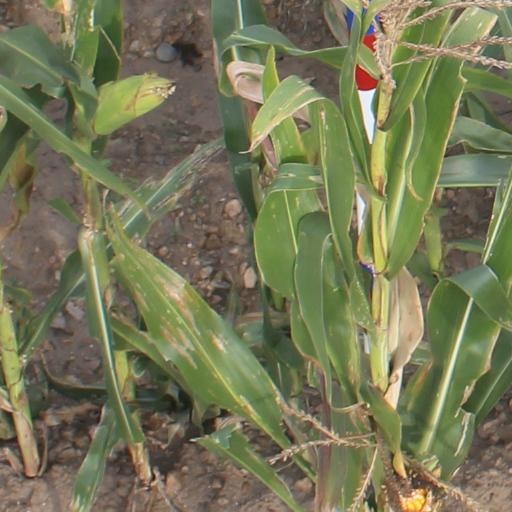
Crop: maize; corn